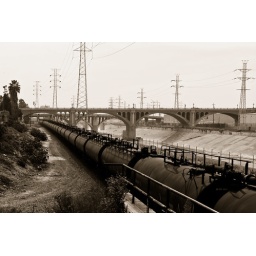
I'm told this looks better in black and white